Patterson-Hooper Family Cemetery

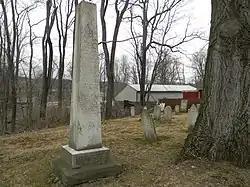
Patterson-Hooper Cemetery, February 2012

Patterson-Hooper Family Cemetery is a historic cemetery located at Endwell in Broome County, New York. The cemetery was originally part of the Amos Patterson family farm and the first burials occurred in 1800 and 1804. A single large obelisk marking the center of the plot memorializes members of the Patterson family. Burials date from 1800 to 1910 with the majority before 1850.